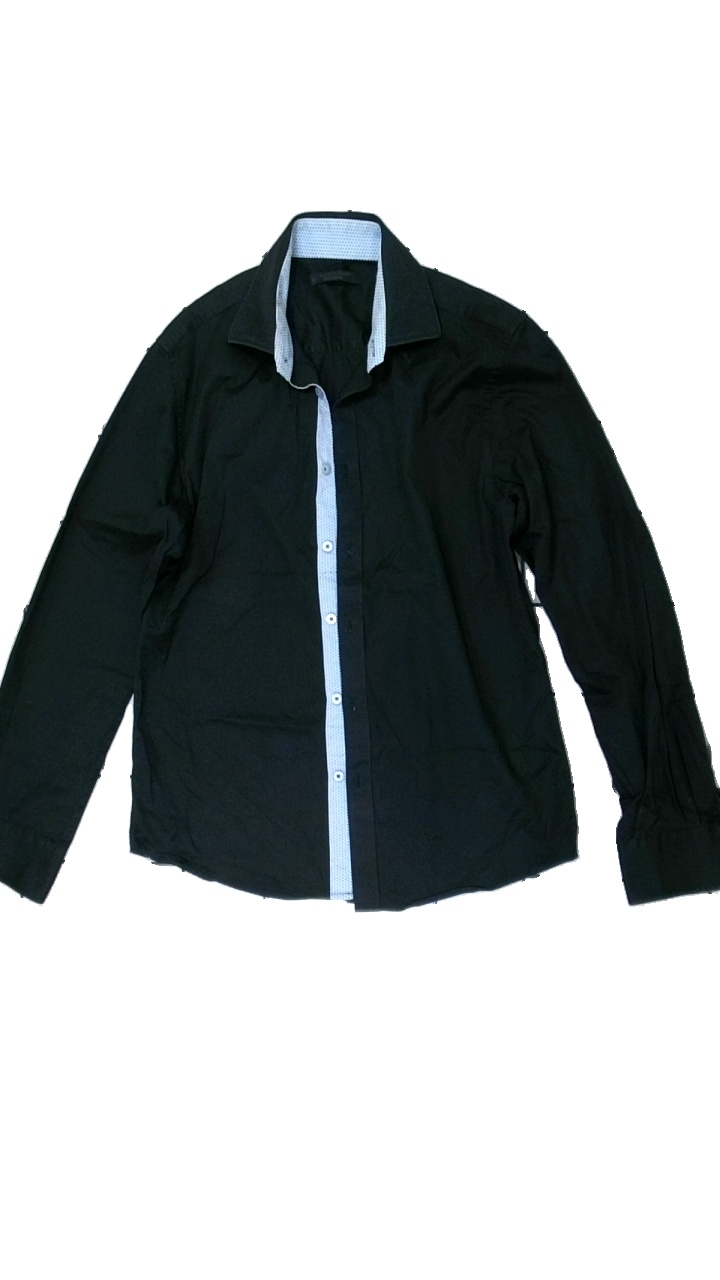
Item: Shirt (Men)
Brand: Jack And Jones
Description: svart skjorta, lite gul i krage
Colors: Black
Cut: Regular
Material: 100% cotton
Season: All
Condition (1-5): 4
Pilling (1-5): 5
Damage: fläck
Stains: Minor
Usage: Reuse
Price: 50-100